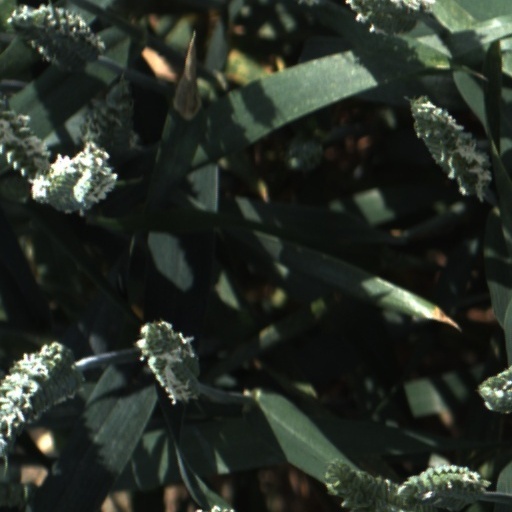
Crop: wheat